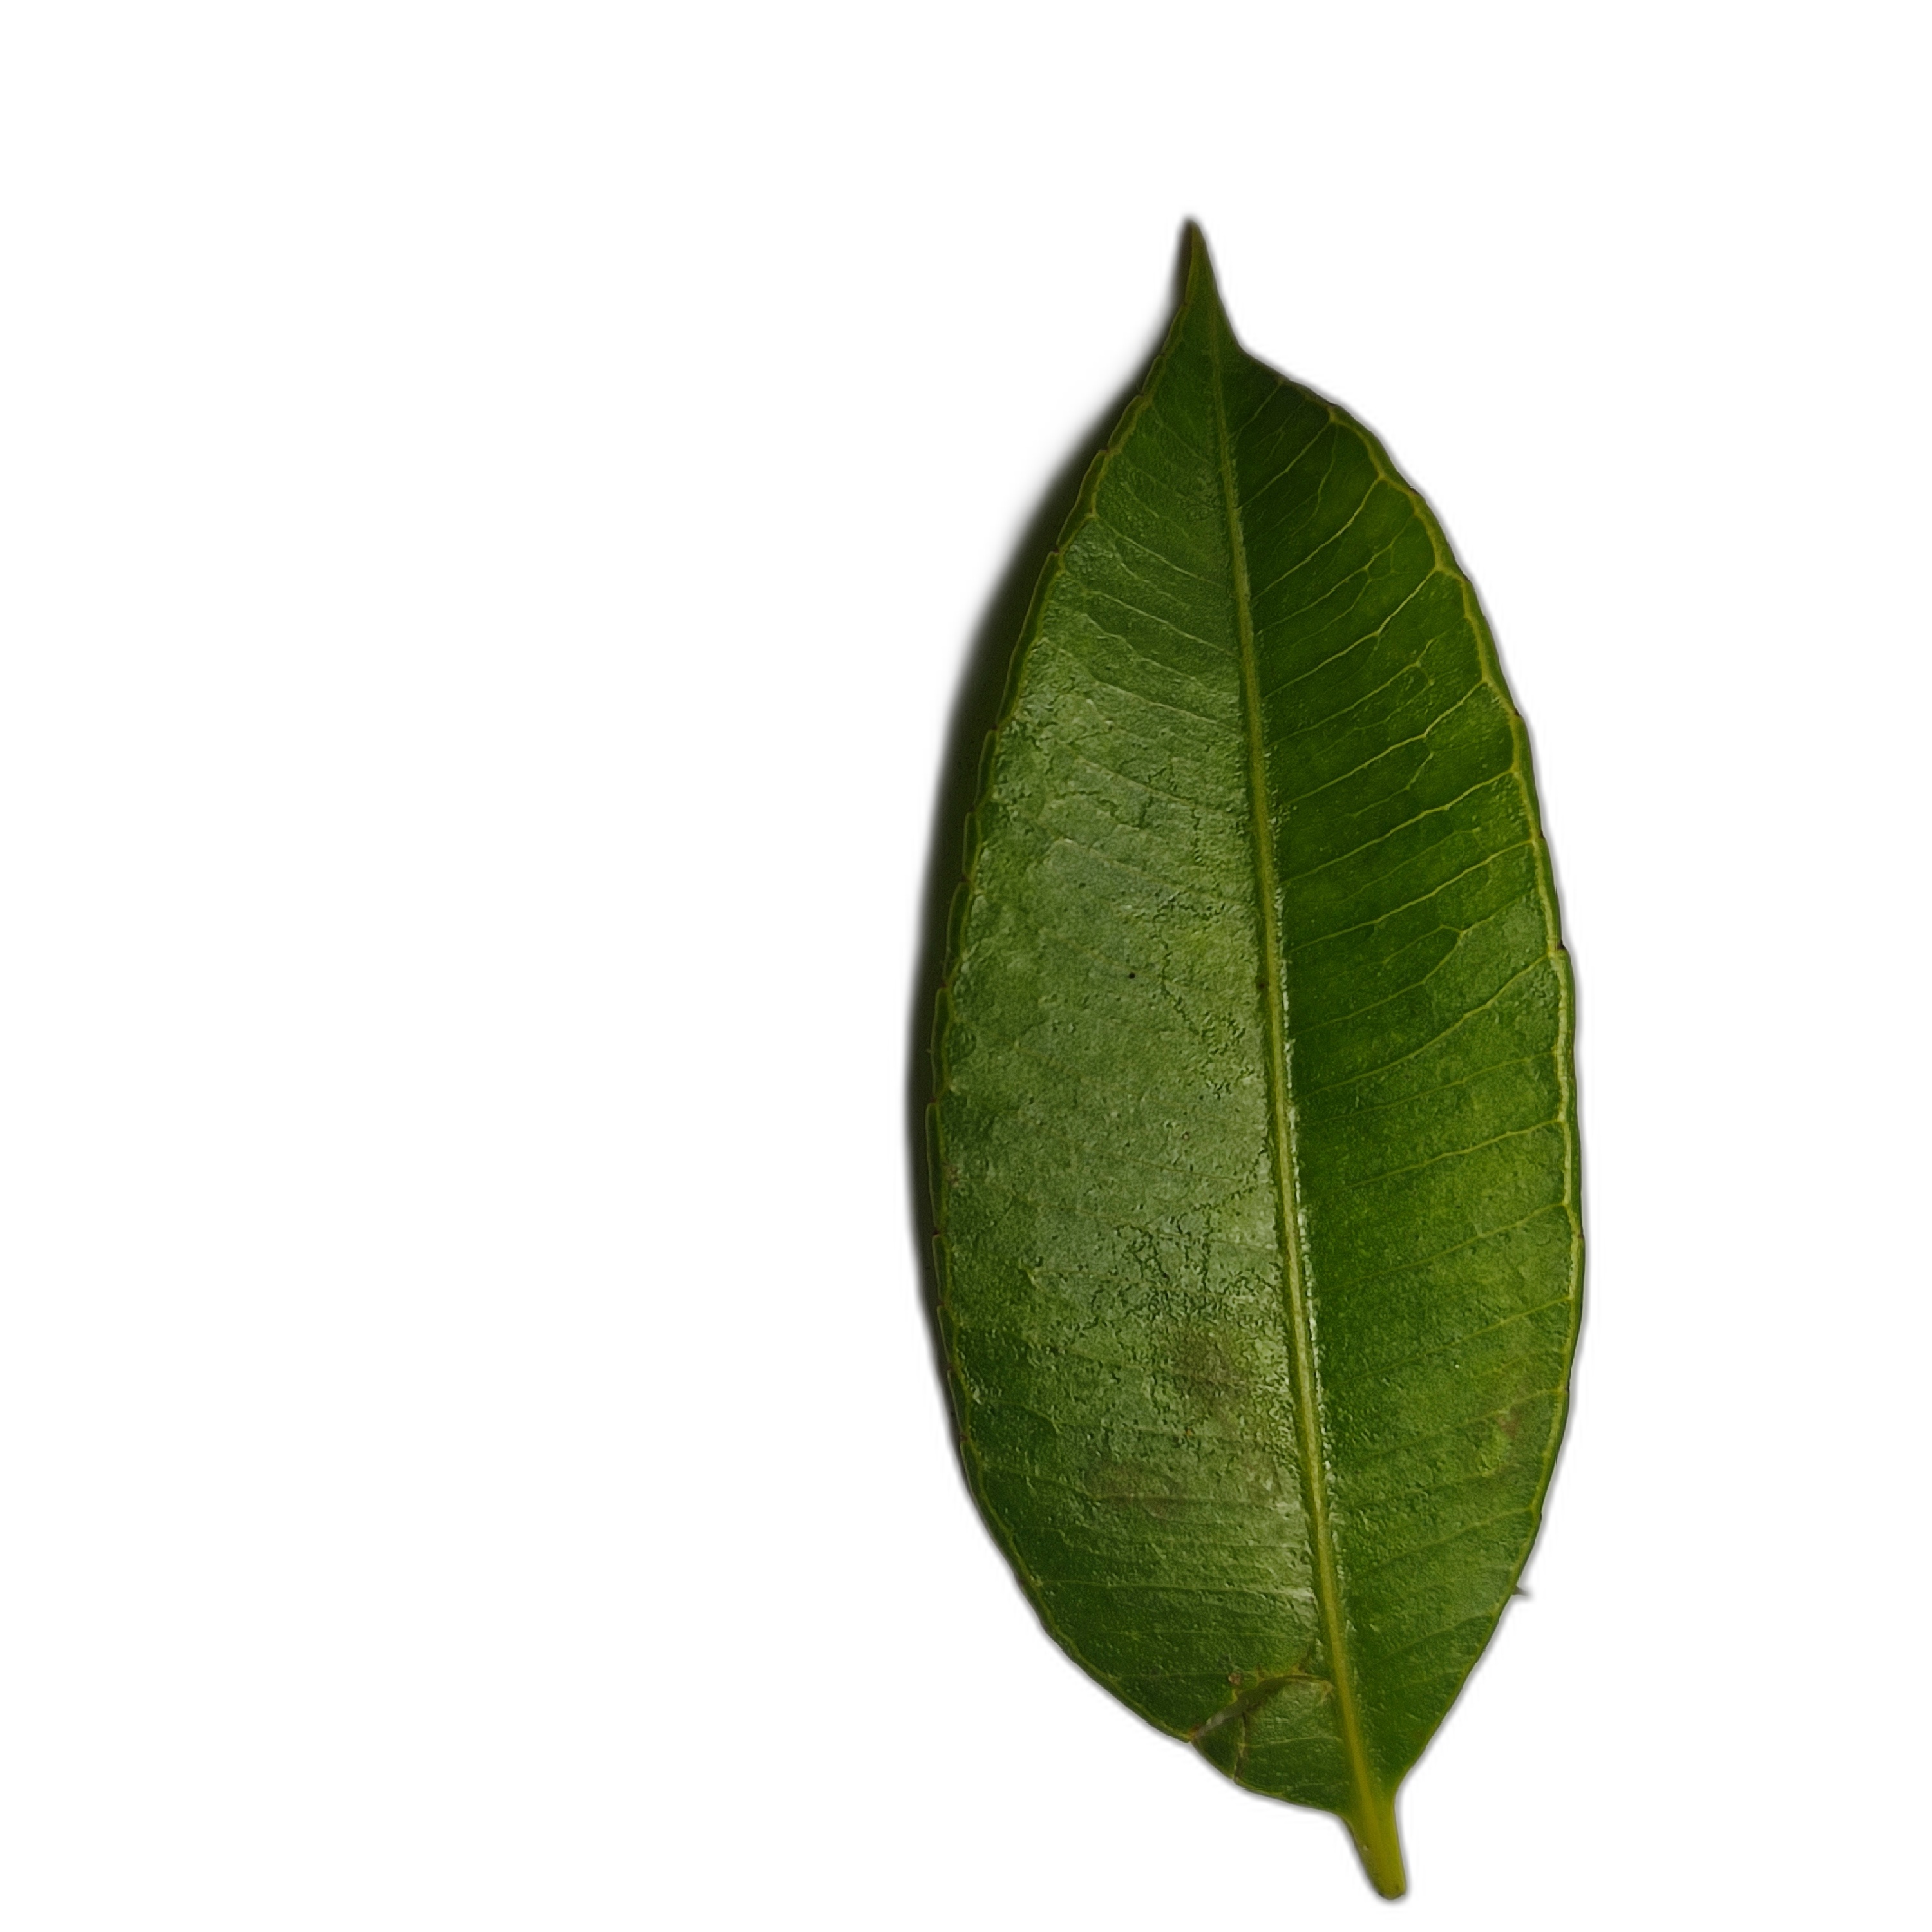
Label: healthy